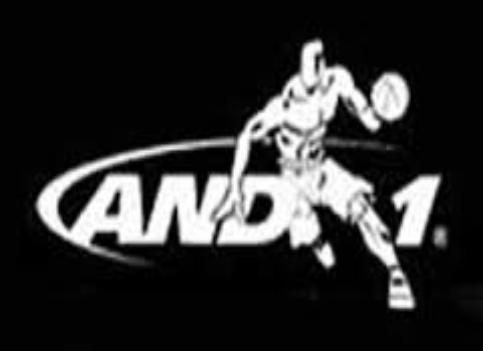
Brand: AND1
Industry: Clothes